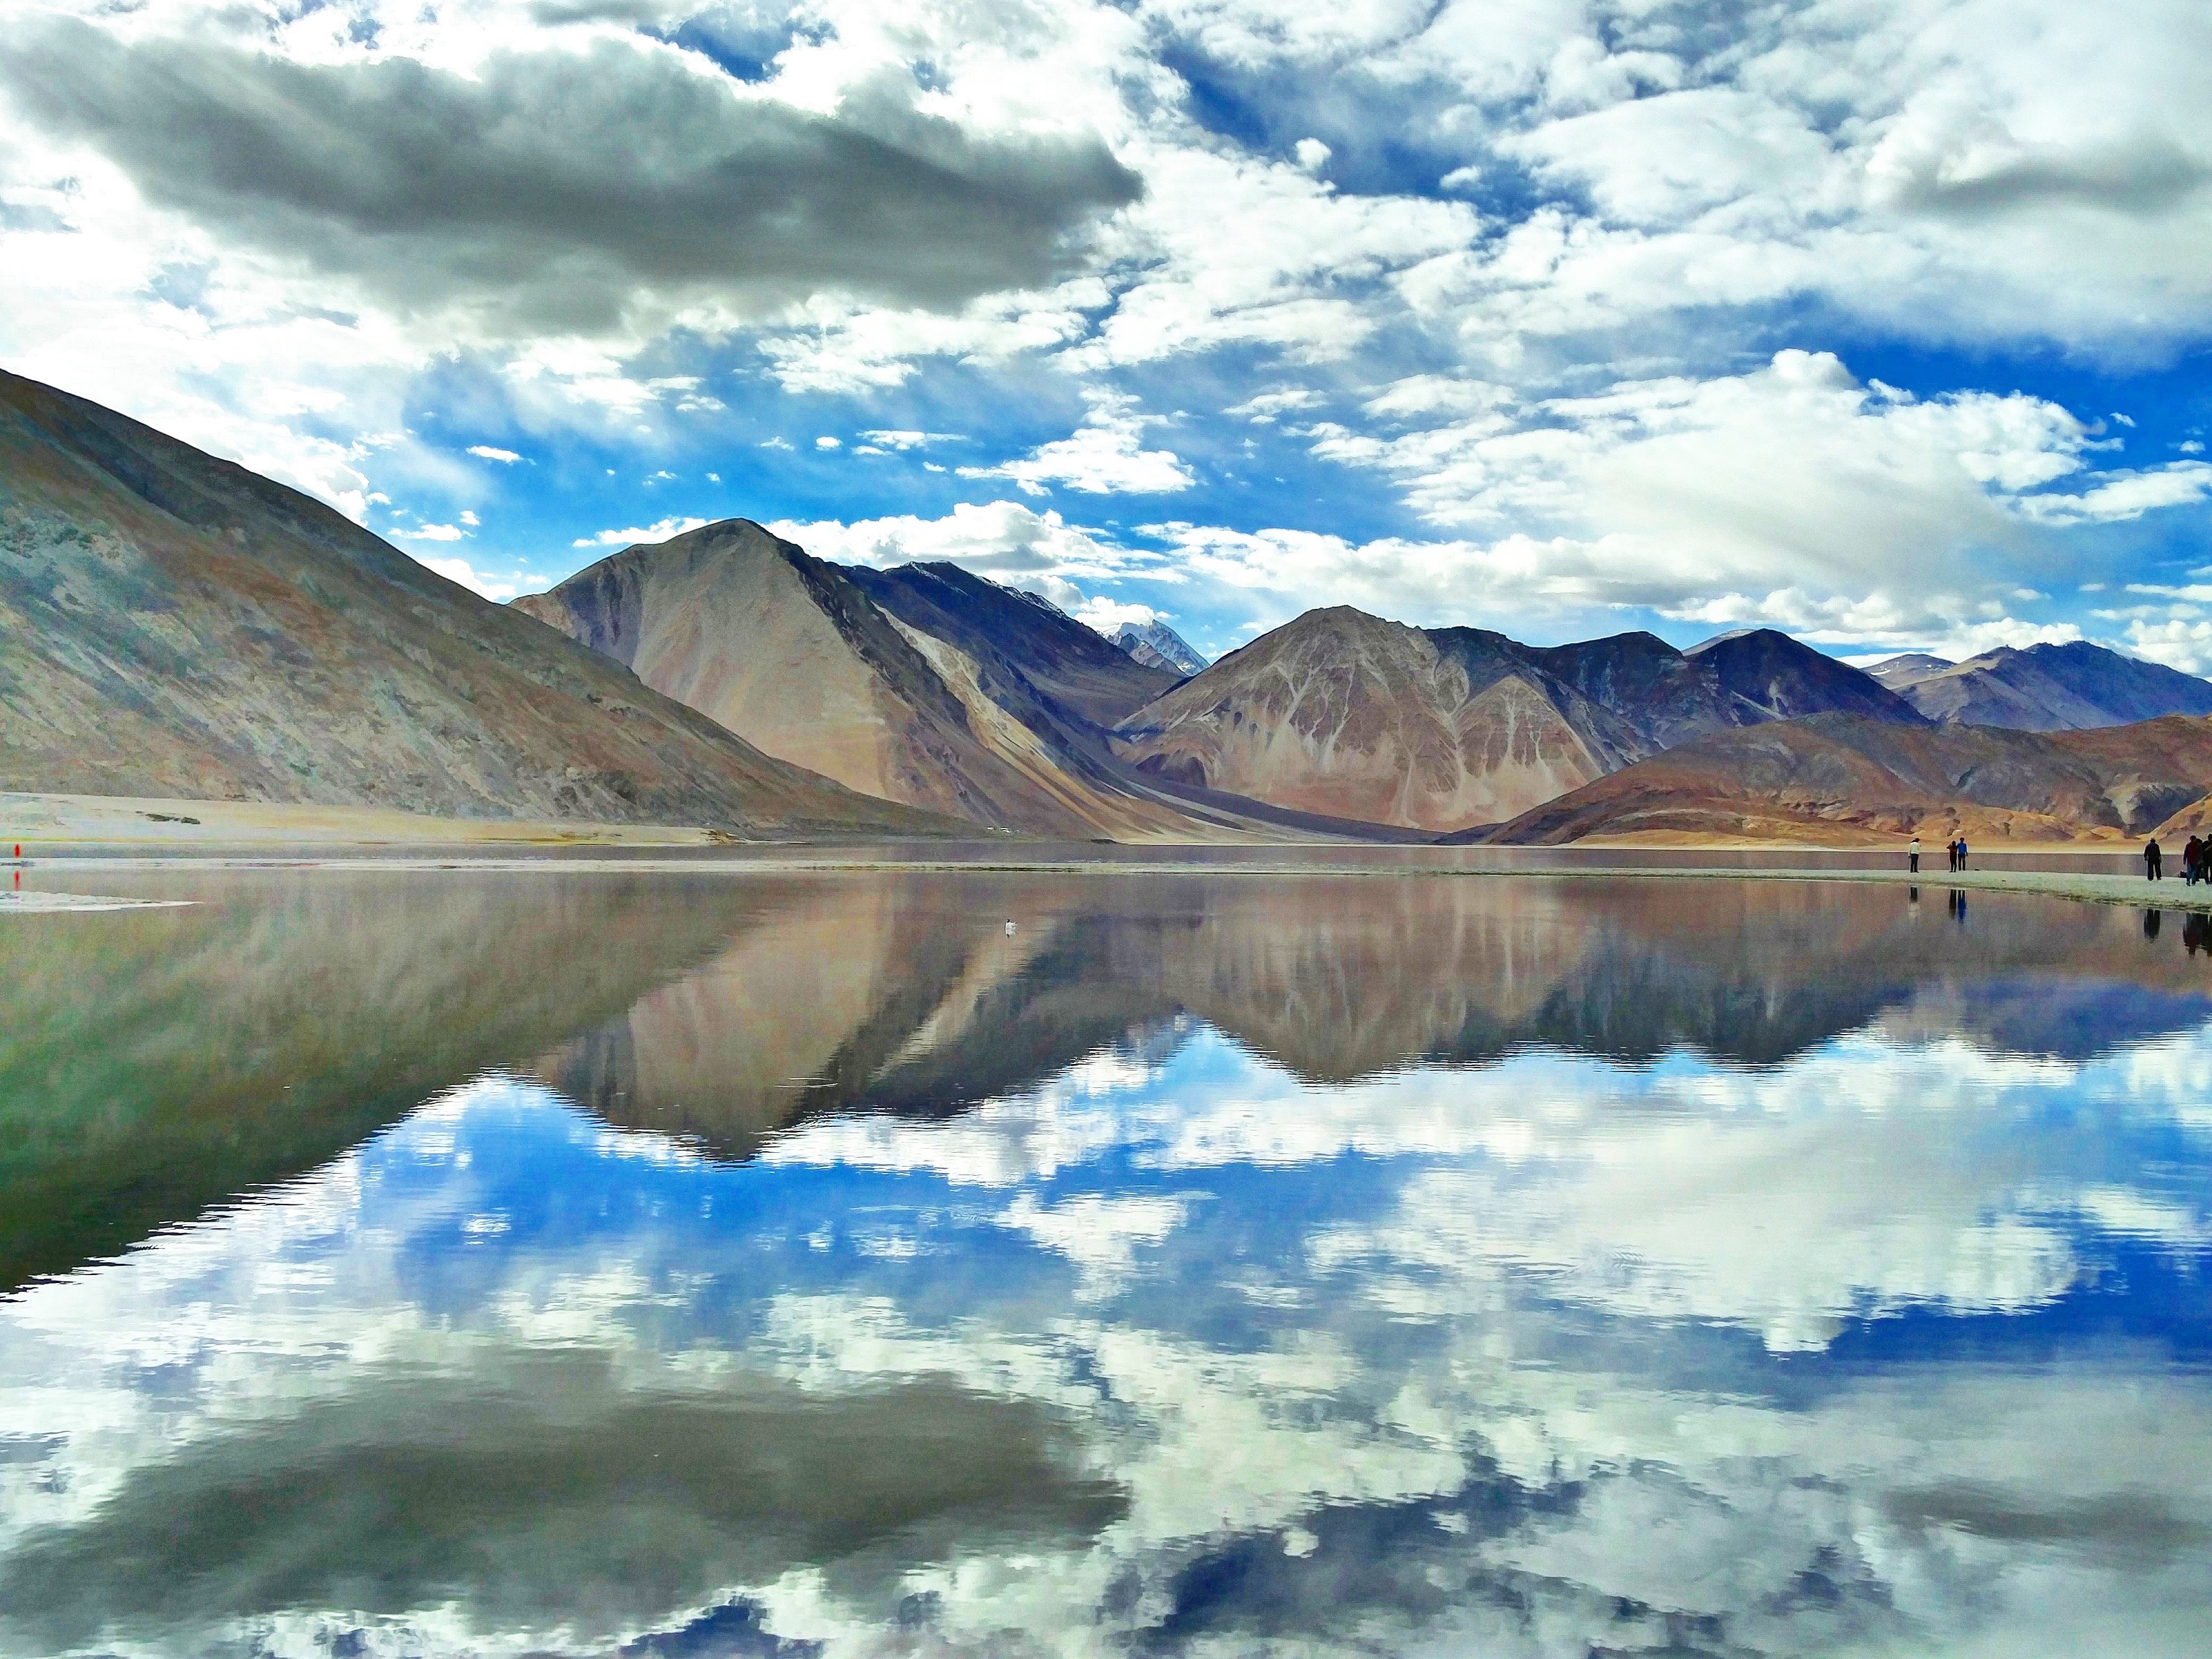
landscape, mountain, cloud, lake, river, valley, mountain range, reflection, fjord, reservoir, loch, tarn, mountainous landforms